Melina Mercouri

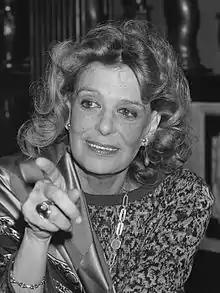
Mercouri in 1985

When PASOK won the elections of 1981, Mercouri was appointed Minister for Culture of Greece, being the first woman in the post. She would serve in that position for two terms until 1989, when PASOK lost the elections and New Democracy formed a cabinet.